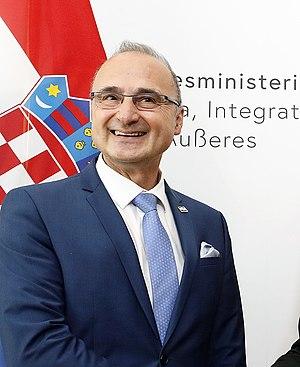
Gordan Grlic Radman, né le 6 juin 1958 à Prisoje, est un homme d'affaires, diplomate et homme politique croate, membre de l'Union démocratique croate. Il est ministre des Affaires étrangères et européennes depuis 2019.